Dorothy Payne Whitney

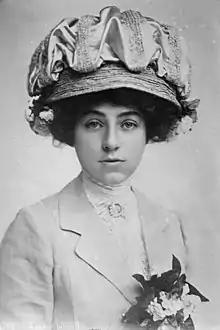
Dorothy Payne Whitney in 1915

Dorothy Payne Elmhirst ( Whitney, previously Straight; January 23, 1887 – December 14, 1968) was an American-born social activist, philanthropist, publisher and a member of the prominent Whitney family.